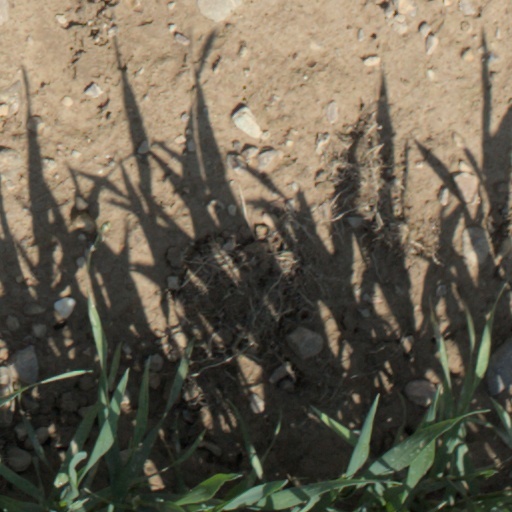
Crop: wheat